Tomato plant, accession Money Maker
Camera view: tilt-top (135 deg); turntable rotation: 120 degrees
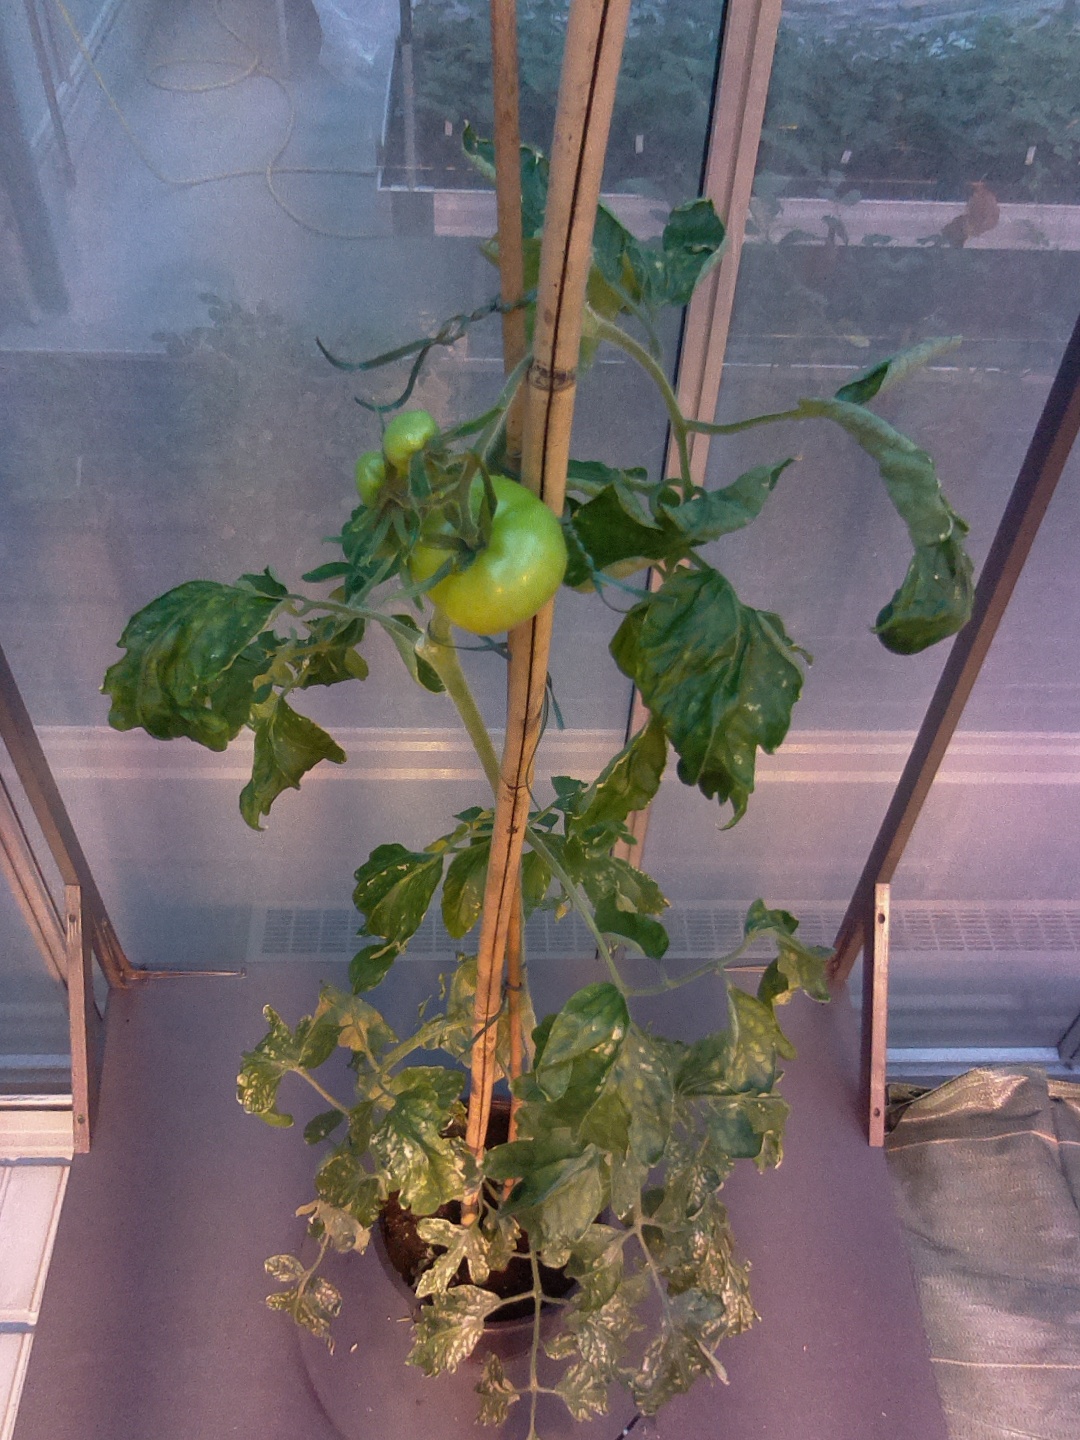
BBCH growth stage 76: 60%-70% of final fruit size